Raphael Tuck & Sons

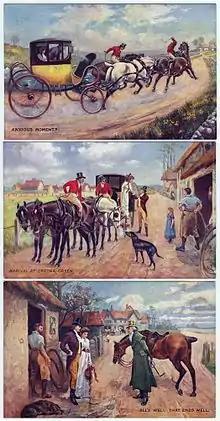
Scenes from "The Marriage at Gretna Green": three "Oilette" postcards by Raphael Tuck, beginning in 1903

Tuck's continued to run very successful postcard competitions through the early 1900s with the focus changing to collectors of Tuck postcards rather than of postcards by the artists whose work was depicted. The top part of the 1903 Tuck Exchange Register pictured above announces the second of Tuck's prize competitions which began in 1900. The prize competitions aroused much interest. The first contest winner turned in a collection of 20,364 cards over the 18-month duration of the contest. The second prize competition winner submitted 25,239 cards. In 1914 the fourth prize competition was announced. The competitions were a novel and effective marketing technique.